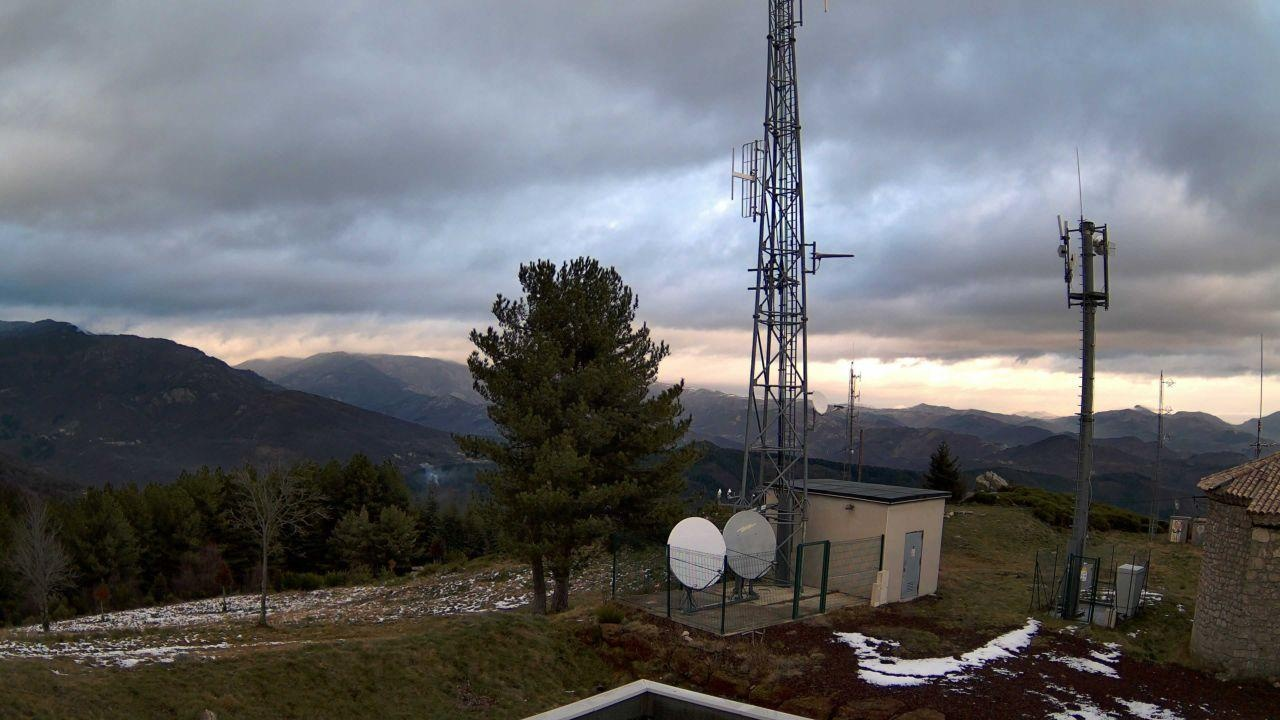
Fire: no
Smoke: yes